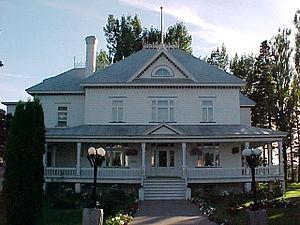
Price est une municipalité de village de la province de Québec, au Canada, située dans la municipalité régionale de comté de La Mitis, au Bas-Saint-Laurent.
Saint-Rémi-de-Métis, communément appelée Saint-Rémi-de-Price, est une paroisse catholique romaine de la région pastorale de La Mitis dans l'archidiocèse de Rimouski située au Bas-Saint-Laurent au Québec. Elle a été érigée canoniquement en 1916 et comprend le territoire de la municipalité de Price ainsi qu'une partie de la ville de Mont-Joli, le secteur de Saint-Jean-Baptiste. La paroisse est nommée en l'honneur de Remi de Reims.